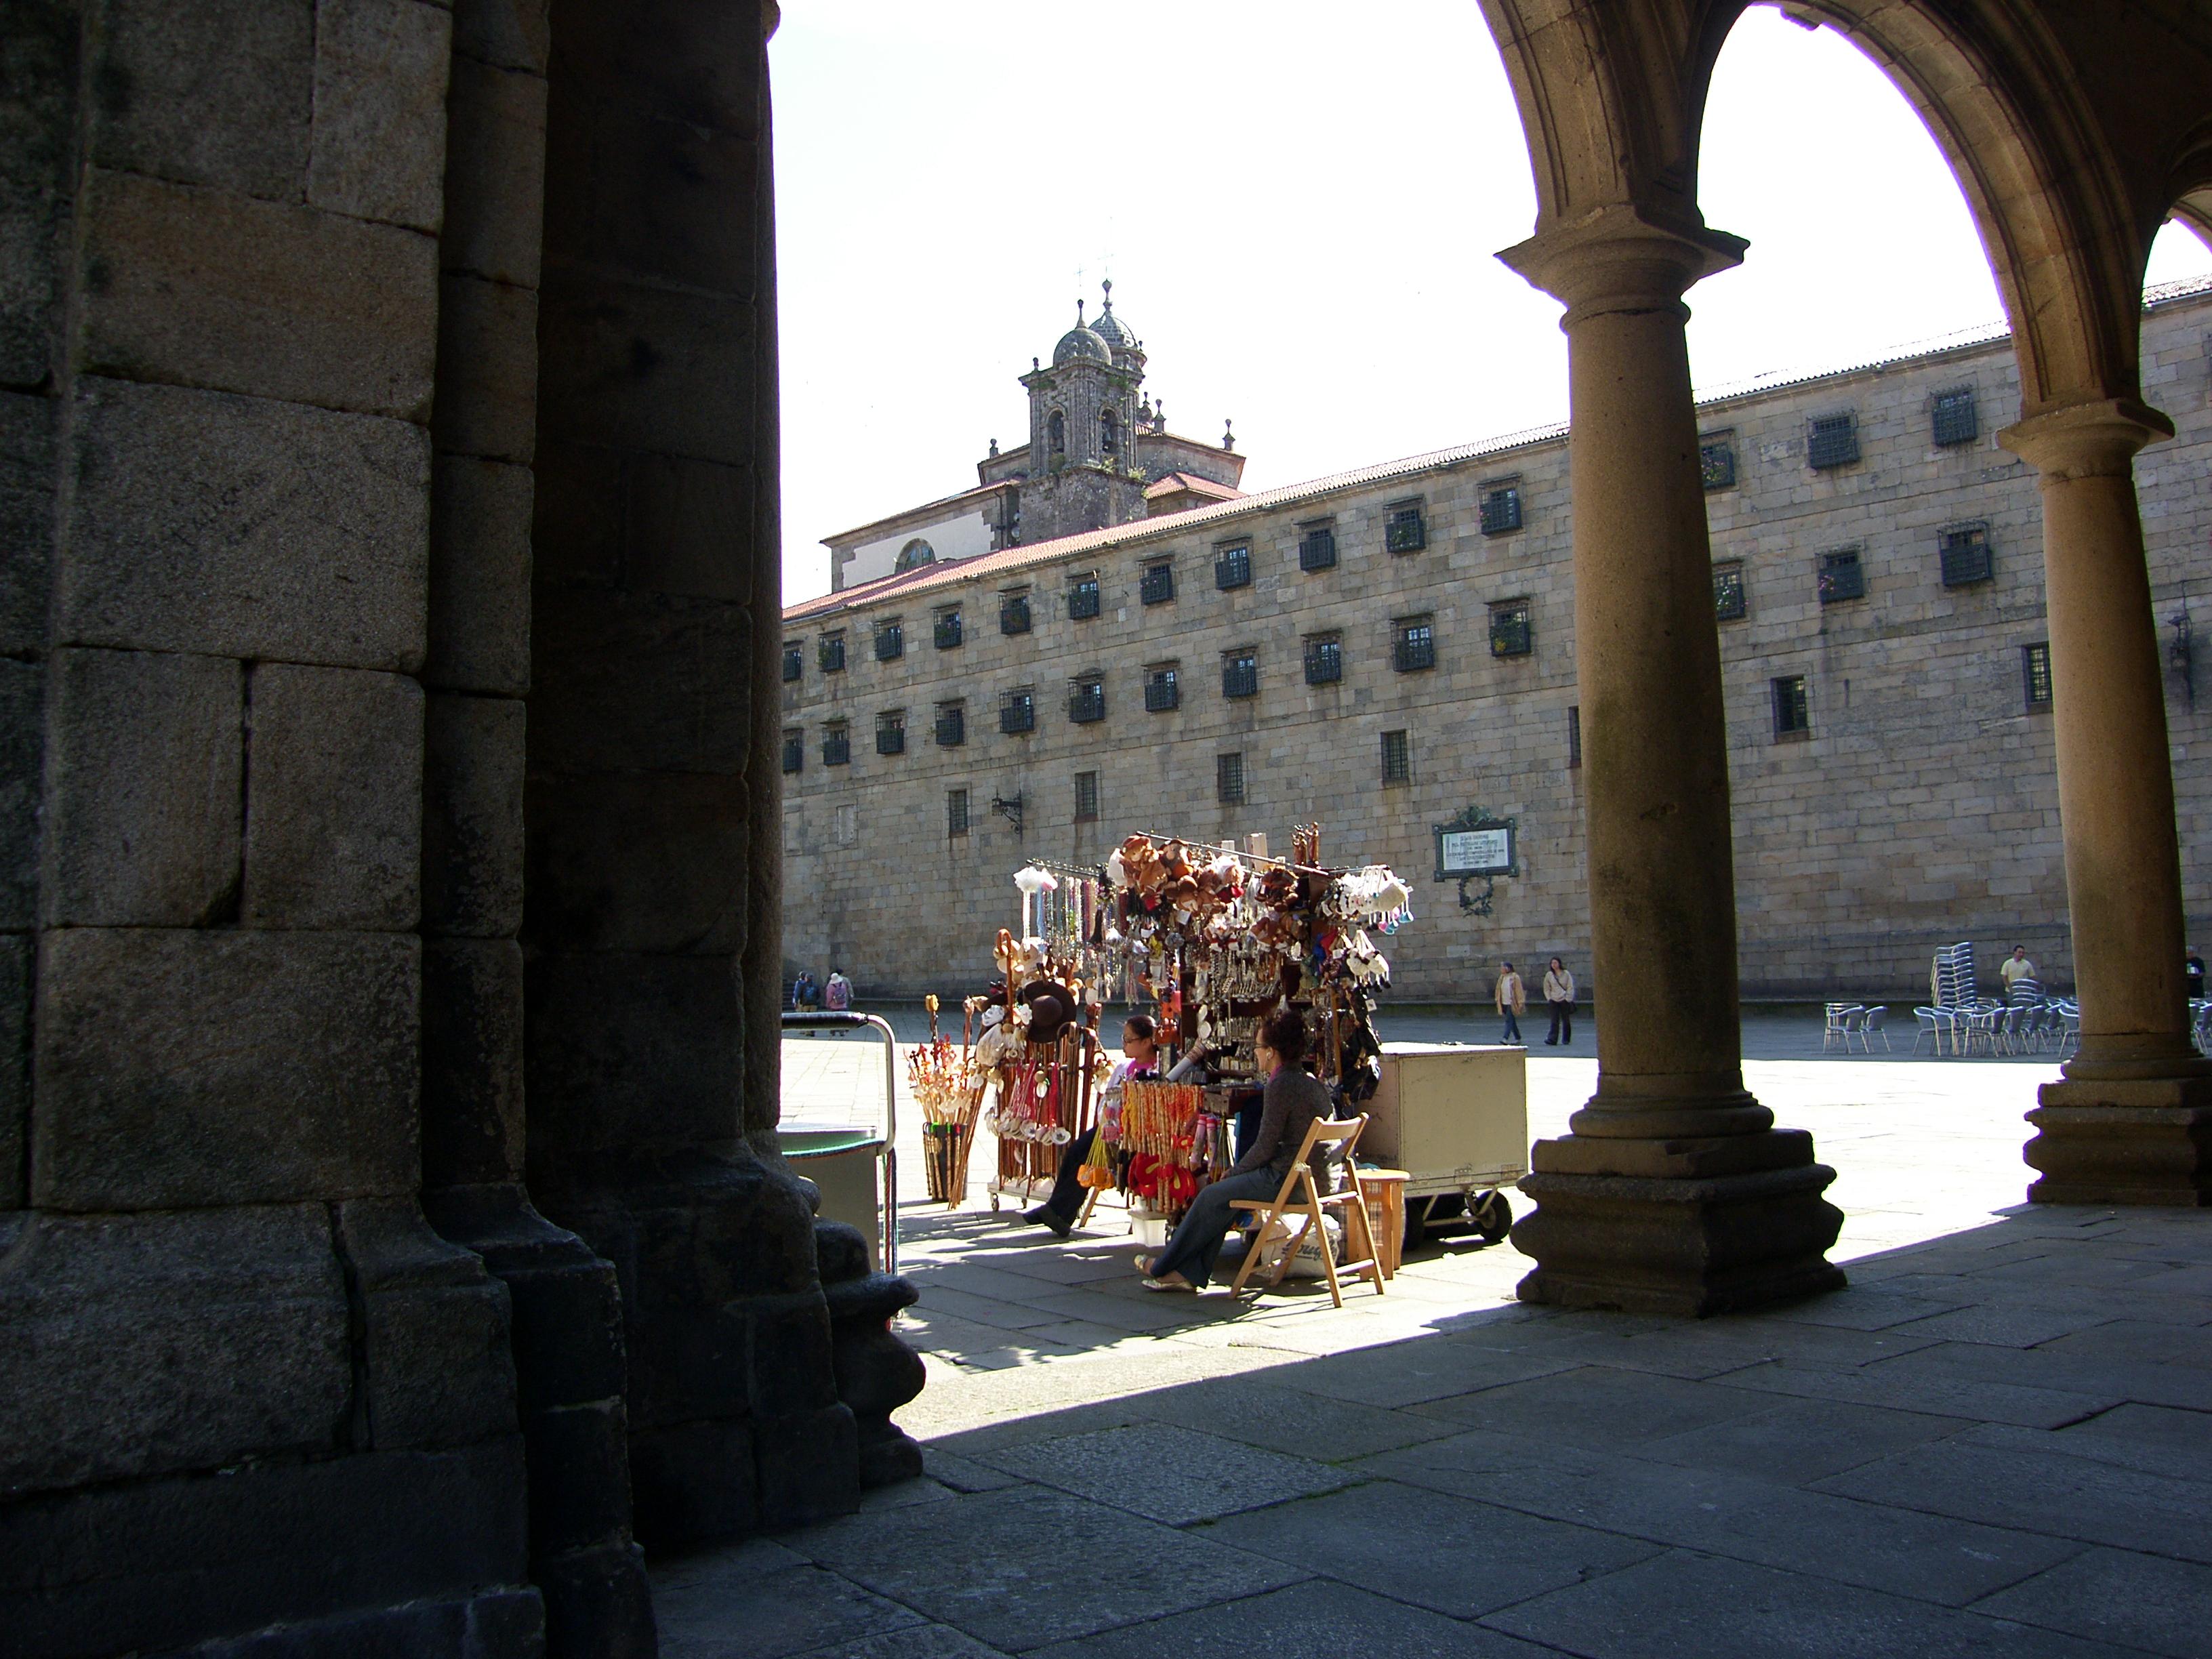
landscape, monument, travel, statue, column, landmark, tourism, place of worship, la, temple, shrine, town square, ggl1, coru agaliciaspainscenary, ancient history